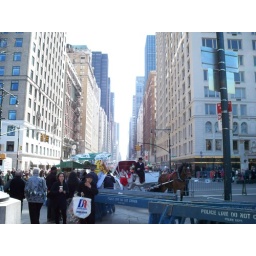
Looking down the street near central park after eating hot dogs and pretzels.